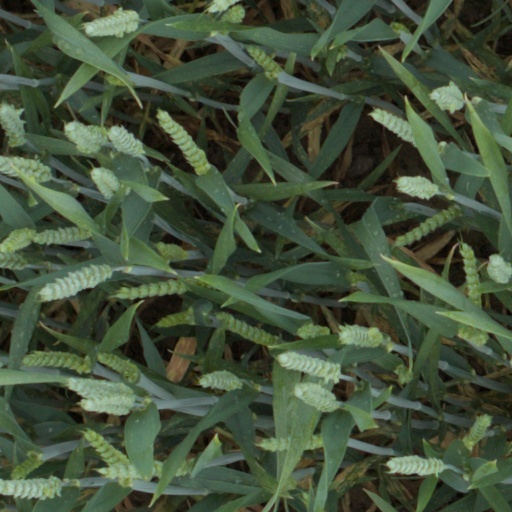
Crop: wheat